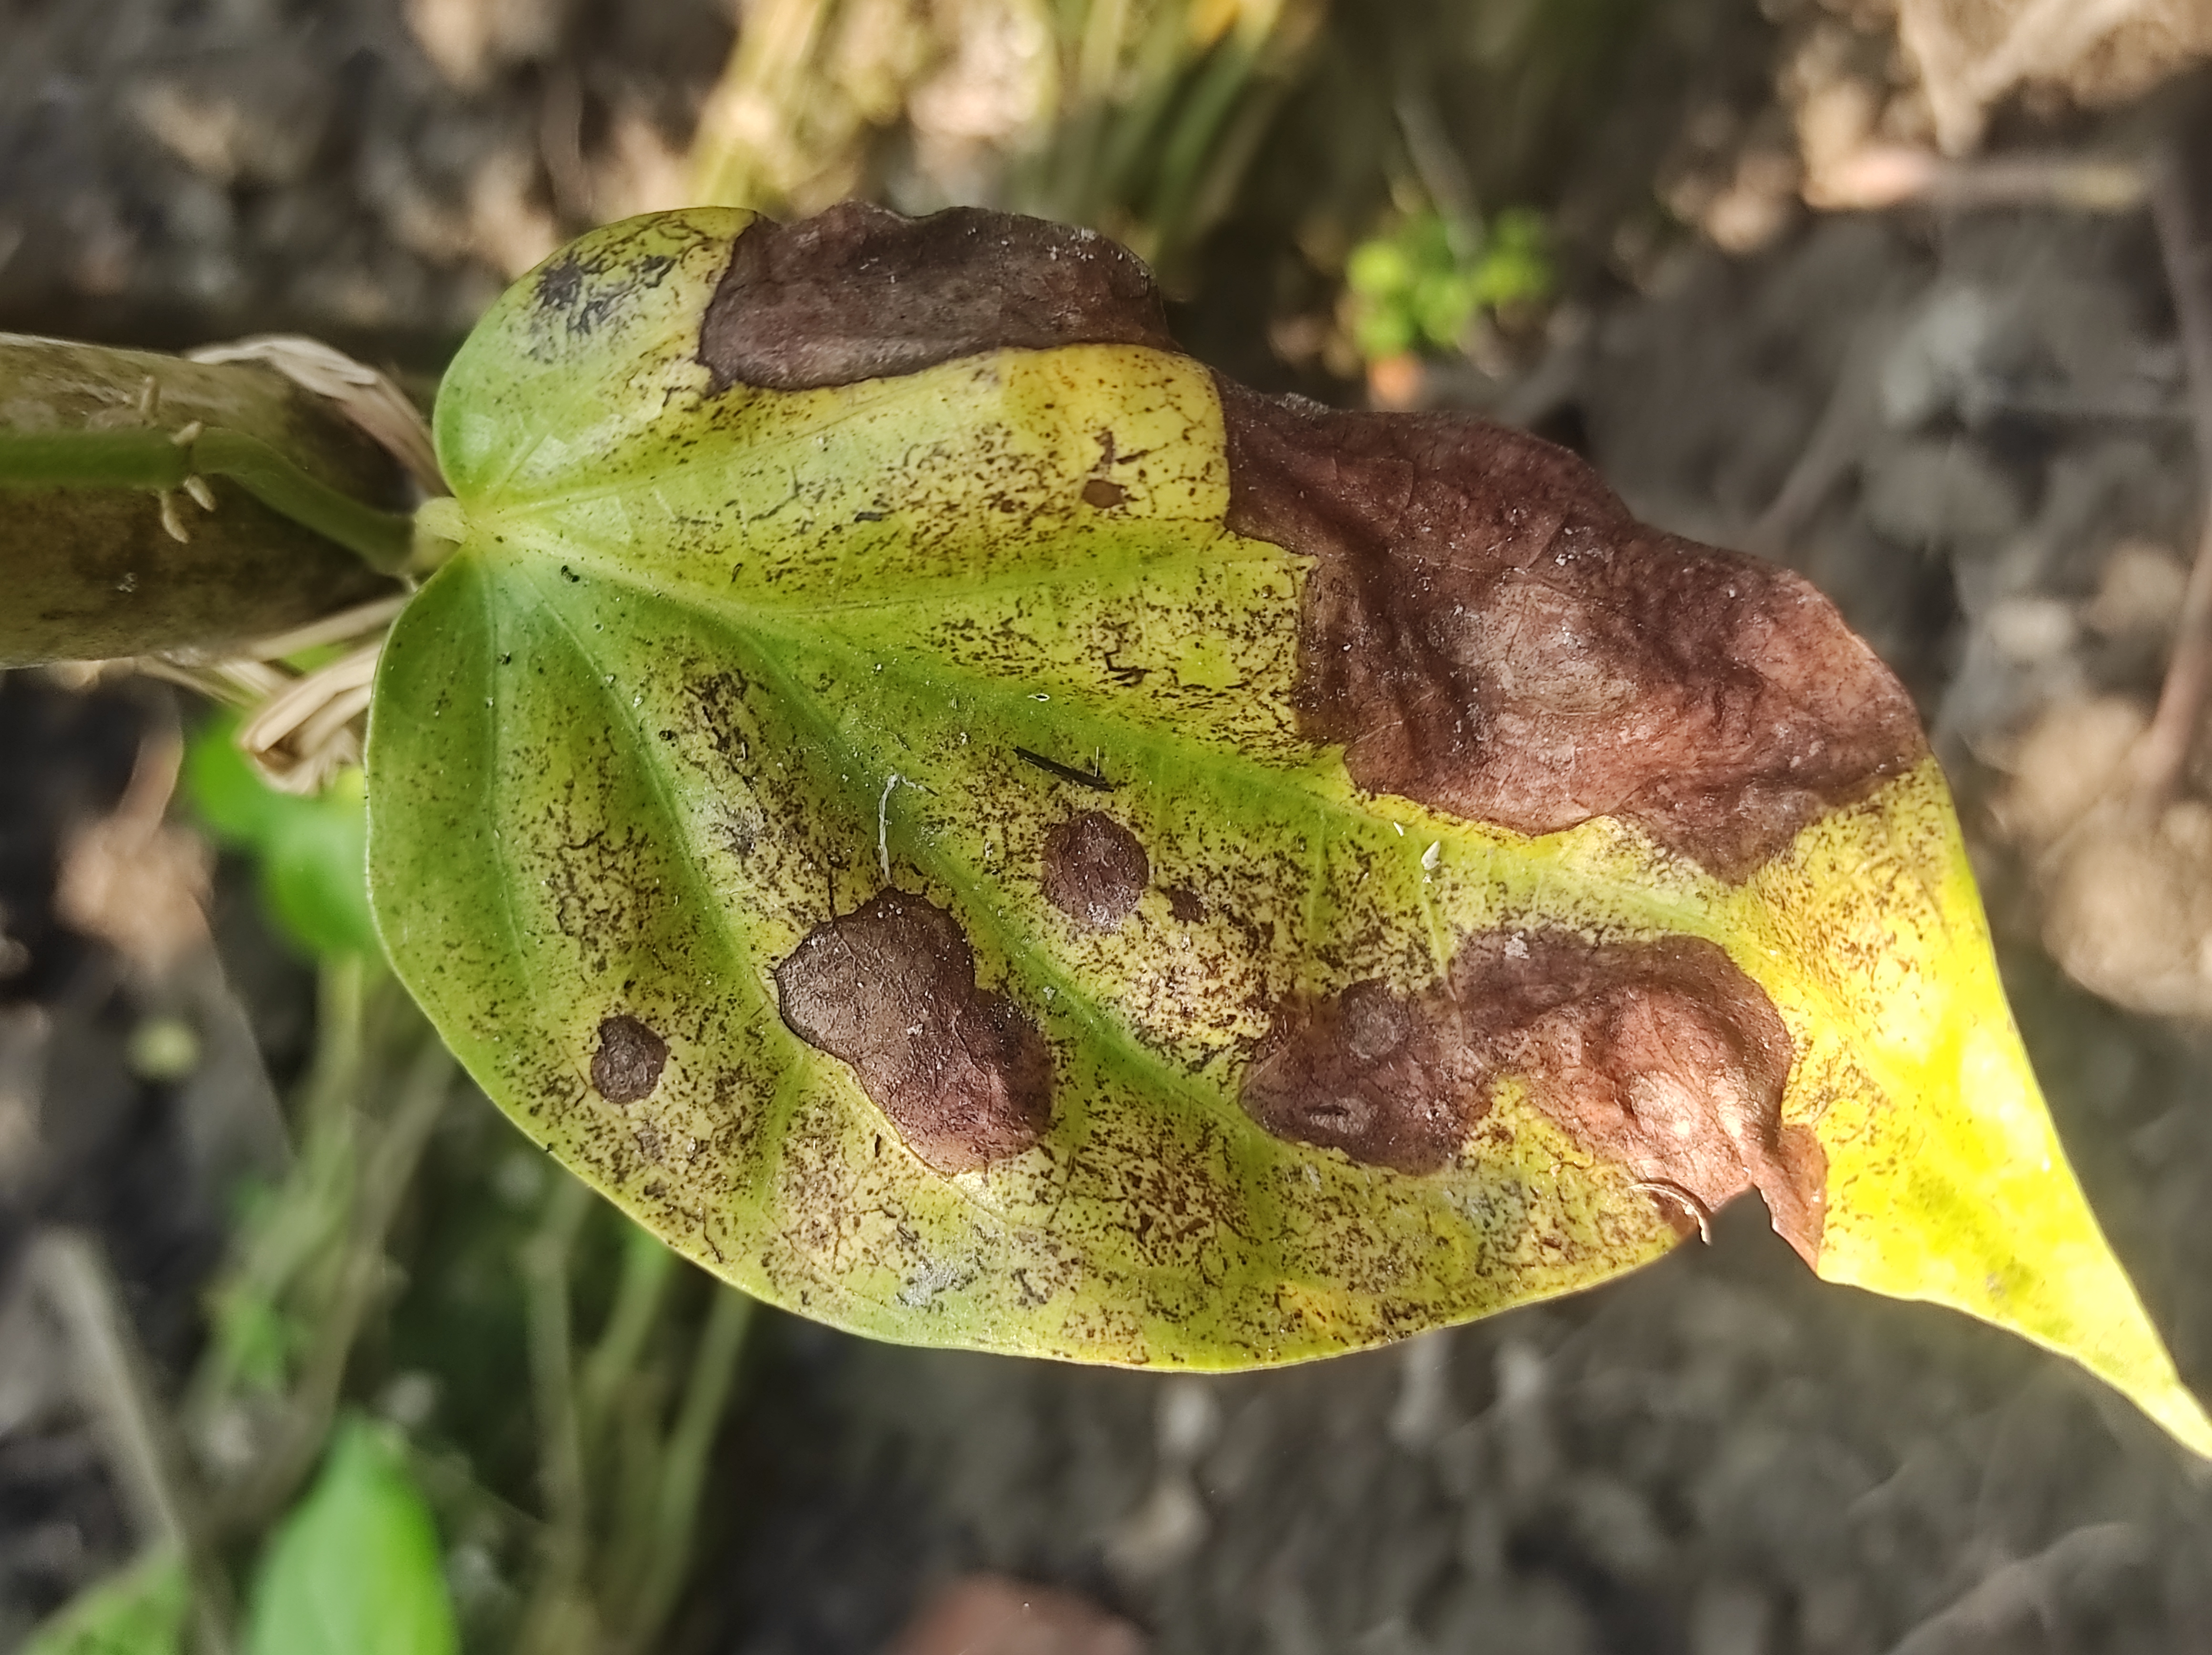
Label: Fungal_Brown_Spot_Disease